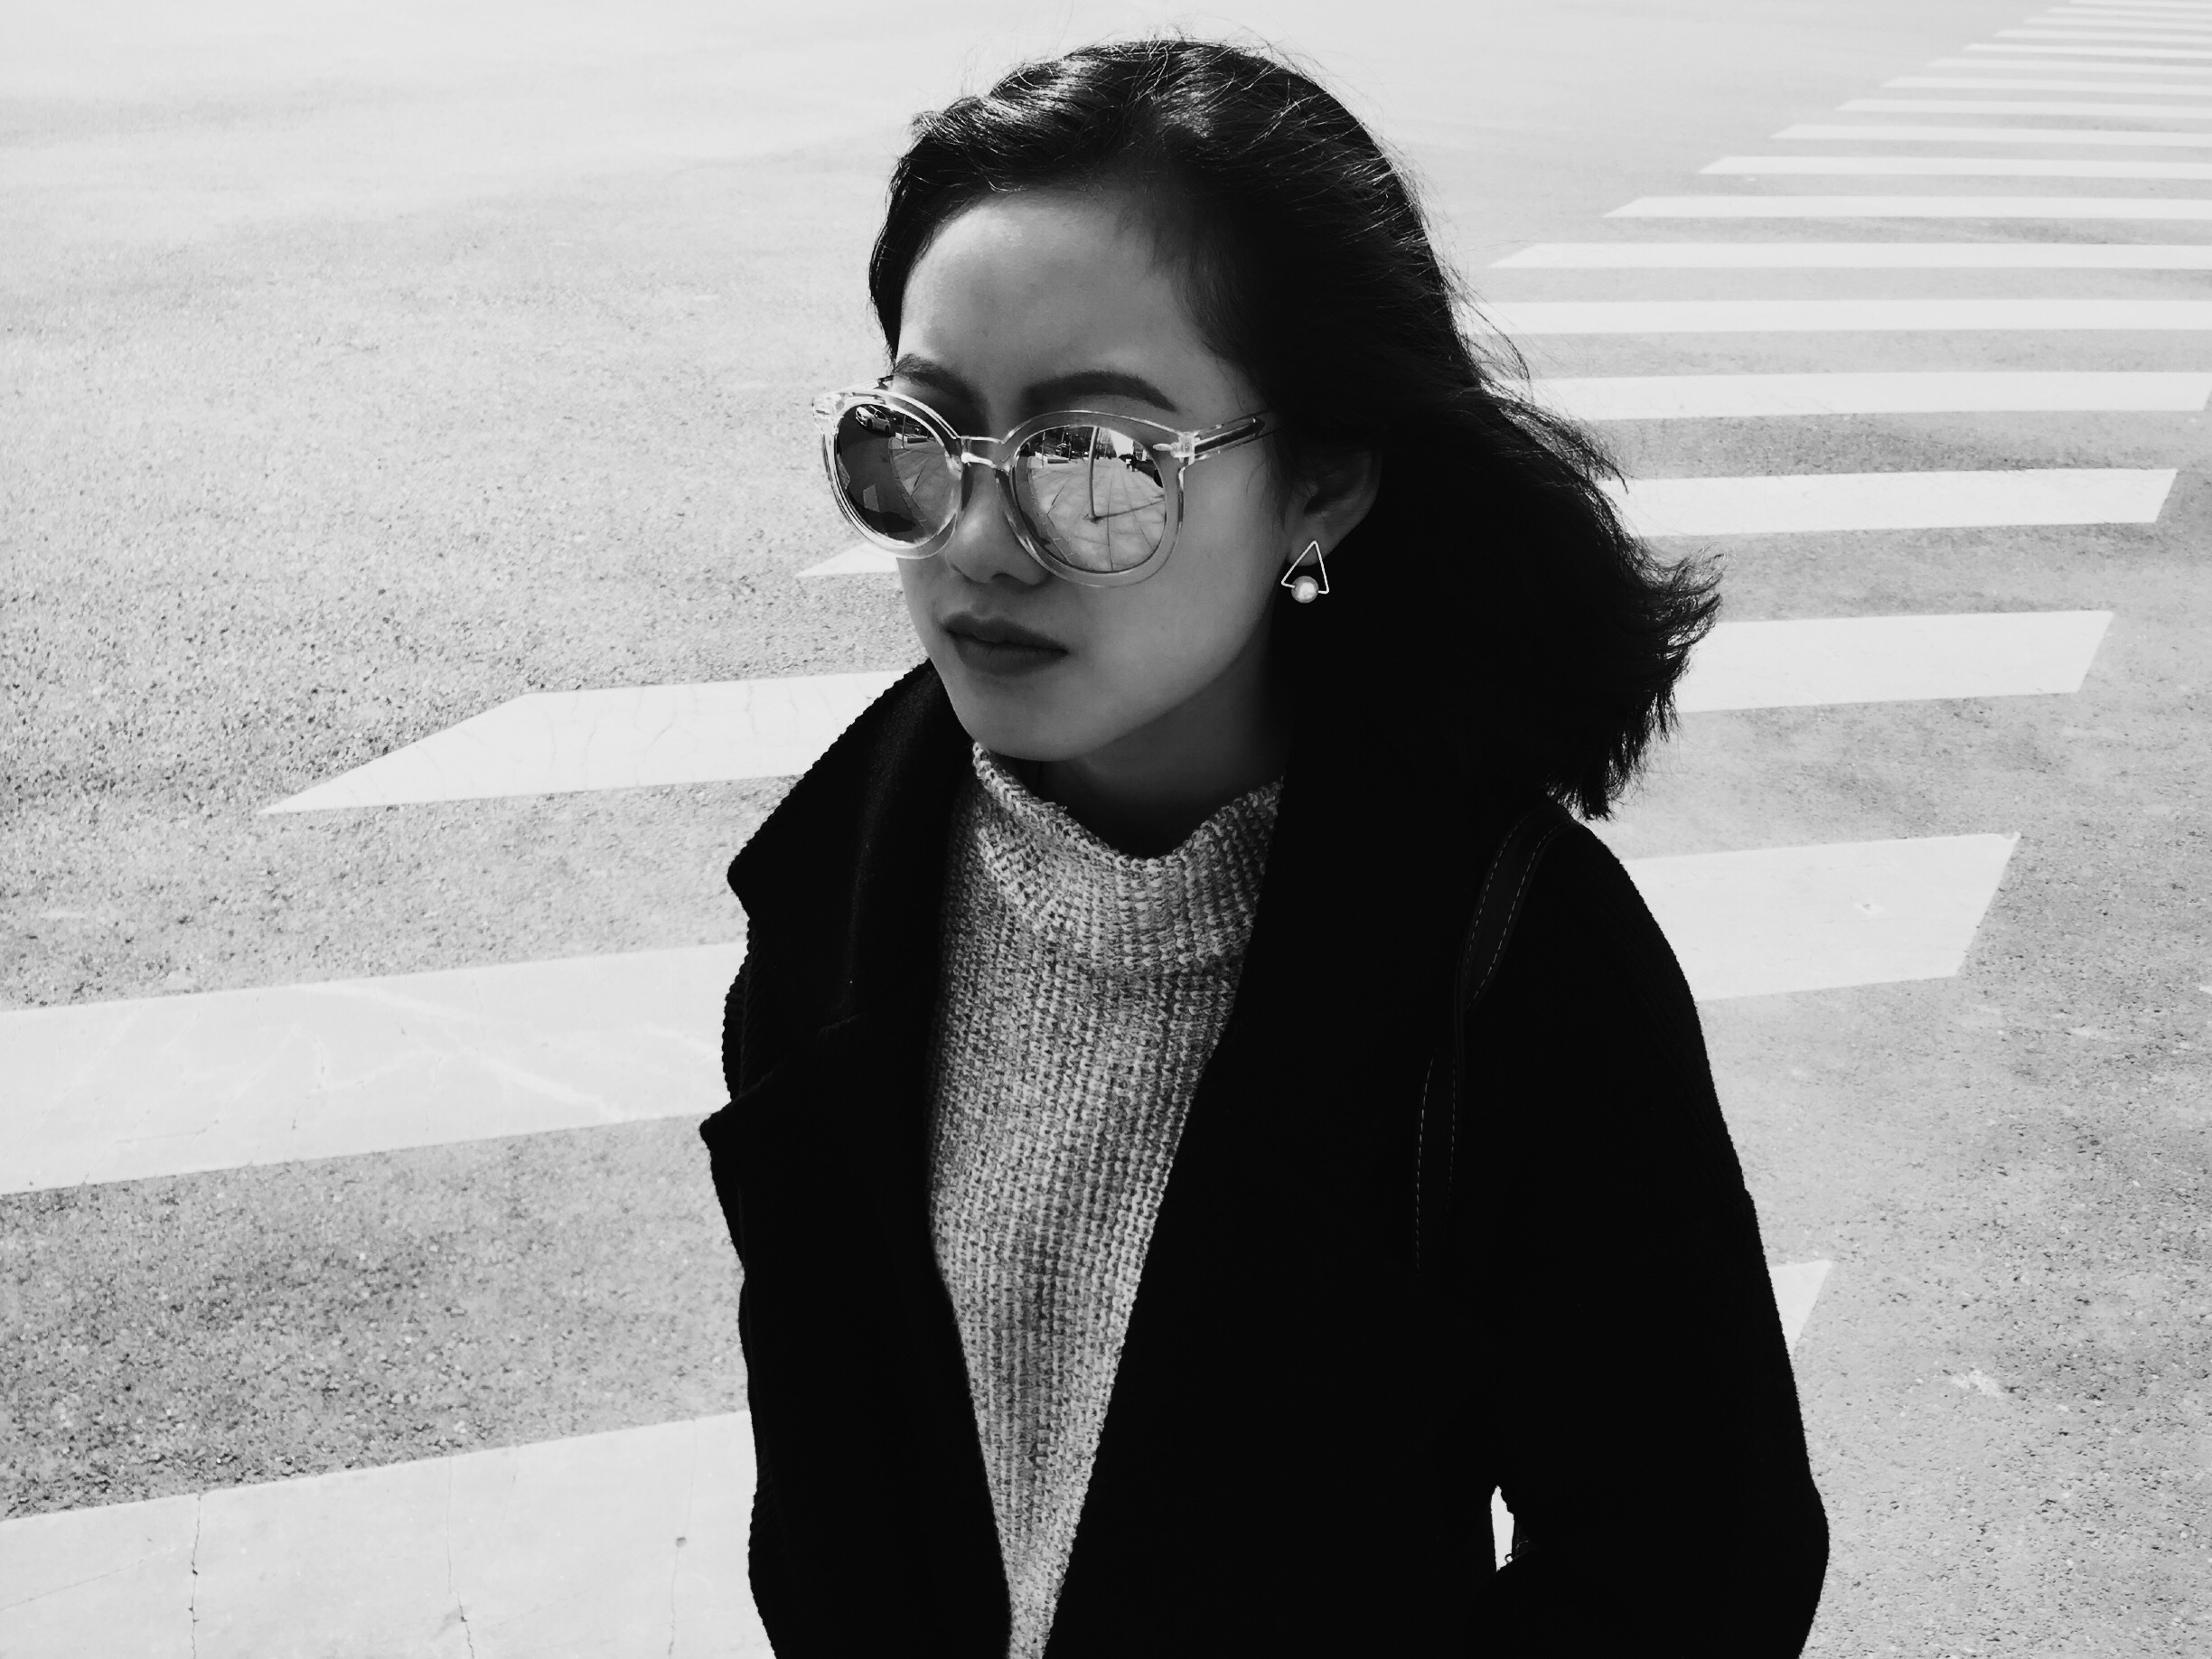
black and white, girl, hair, photography, summer, portrait, youth, monochrome, lifestyle, outerwear, smile, sad, cool image, sunglasses, glasses, little, eyewear, expression, adorable, cool photo, enjoy, facial, unhappy, monochrome photography, vision care, health beauty